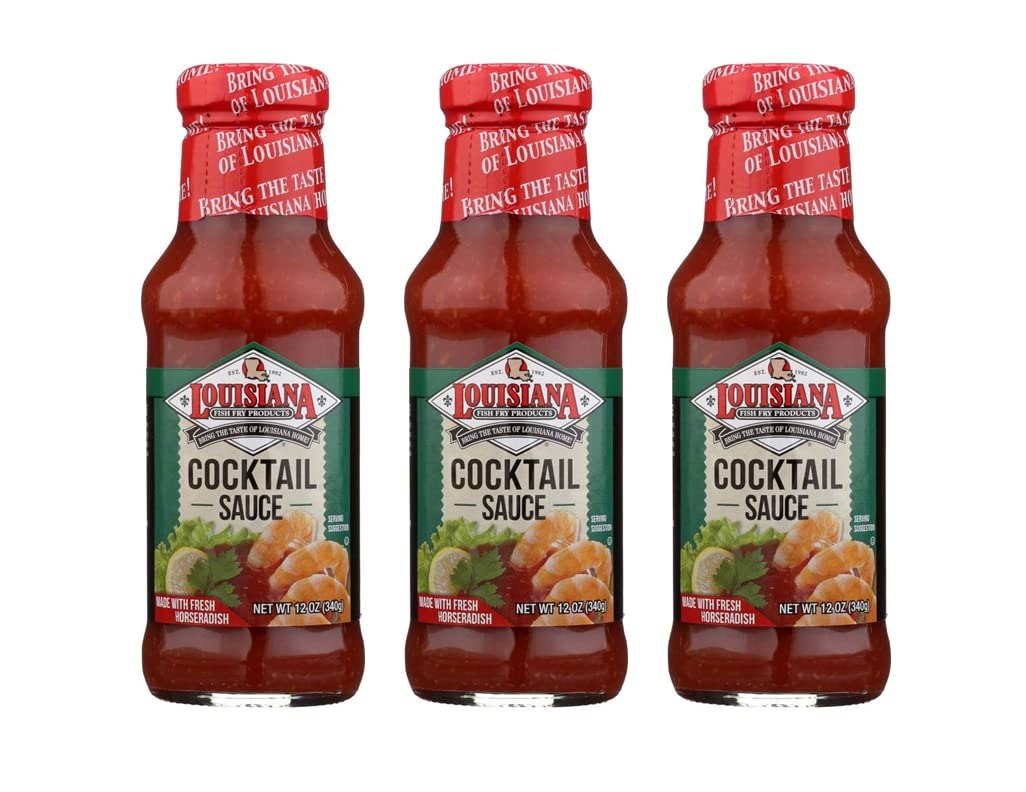
Item Name: Louisiana Cocktail Sauce with Horseradish 12.0 Oz. (Pack of 3)
Bullet Point 1: Perfect dip for all types of seafood
Bullet Point 2: Made with fresh horseradish for a true Southern flavor
Bullet Point 3: Great for fried shrimp and oysters
Bullet Point 4: 12 oz. (340g) Pack of 3
Bullet Point 5: Packaging design may vary
Product Description: Louisiana Fish Fry Cocktail Sauce with Horseradish 12.0 OZ (pack of 3) B00nu0C8zm C0-QBX8-YR14 New LOUISIANA Cocktail Sauce with Horseradish 12.0 OZ(Pack of 3) … B00NU0C8ZM 09/19/2015 18:52:22
Value: 36.0
Unit: Ounce

Price: 2.99